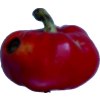
Label: red_pepper